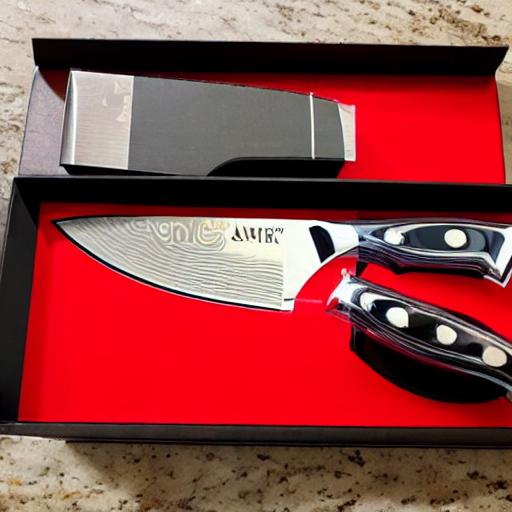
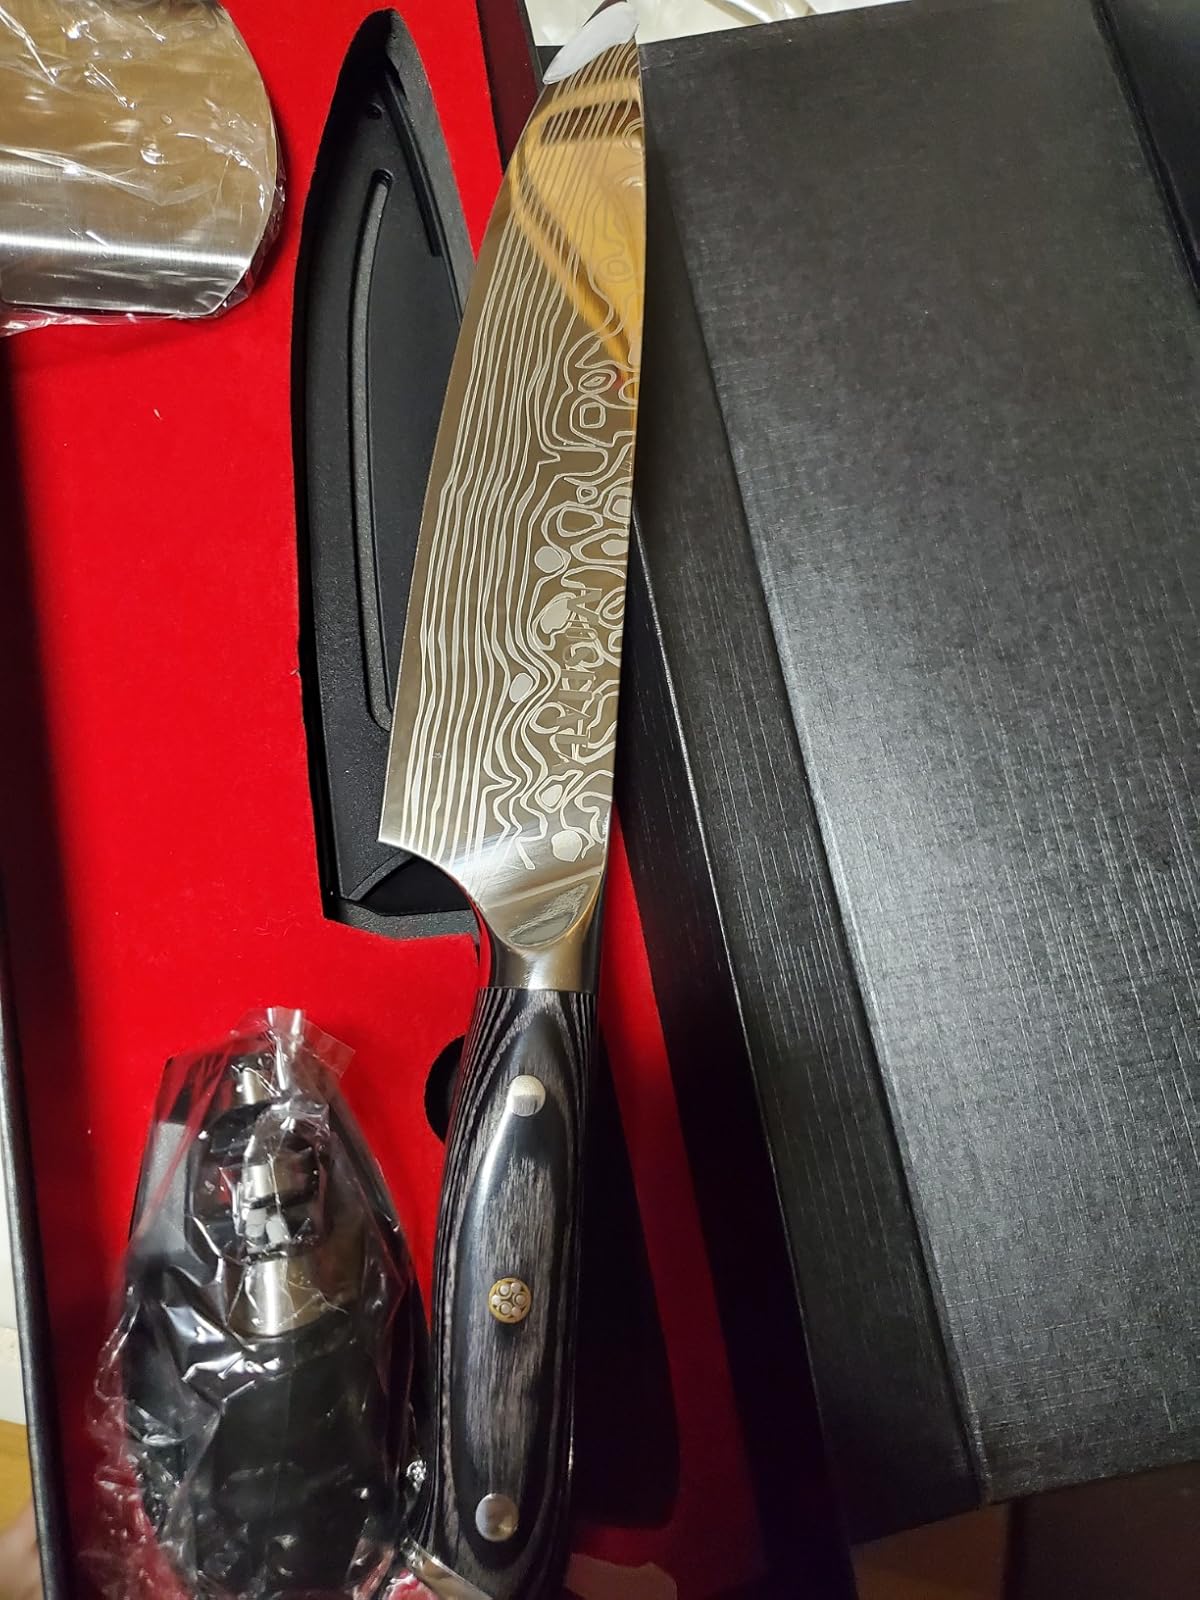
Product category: items_knife
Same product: no